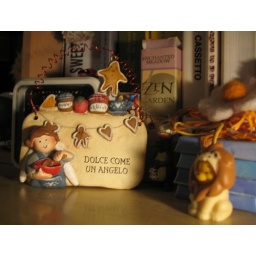
On the shelf over my bed